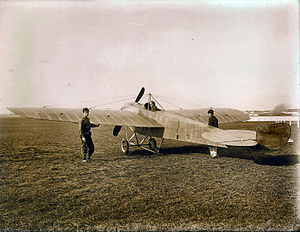
Monoplan
Et monoplan. Fotografi fra ca. 1911.
Et monoplan er en flyvemaskine med ét sæt vinger i modsætning til biplanerne fra flyvningens barndom. I starten lavede man vingerne som en sammenhængende del med bærebjælker, der gik tværs gennem flykroppens konstruktion, men i 1930'erne kom monocoque-teknikken, hvor flykroppen var helt uden indre stivere og vingerne uden midtersektion, som f.eks. Spitfire-flyet.